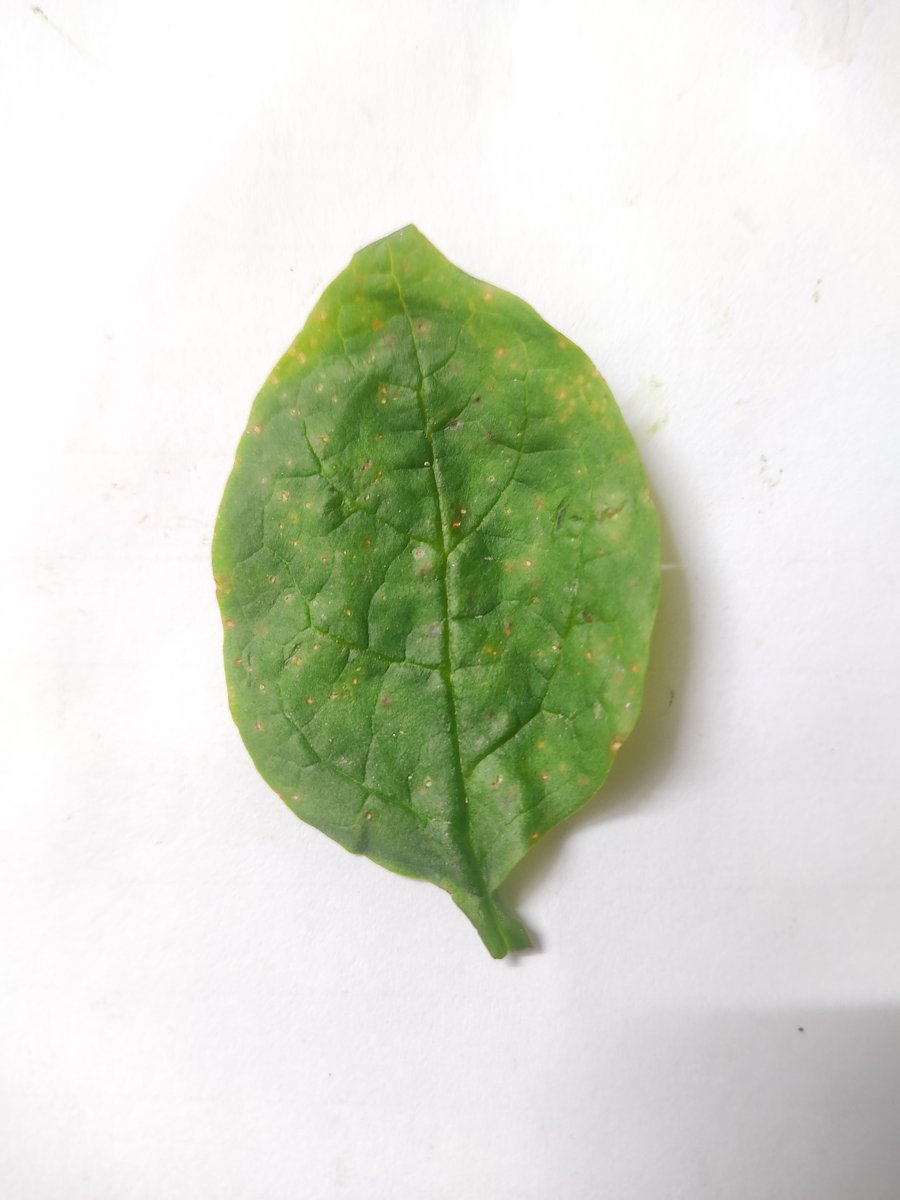
Label: Bacterial-Spot